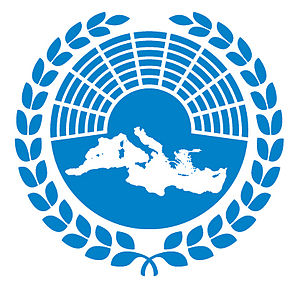
Den parlamentariske forsamling for Middelhavsområdet
Logo for Den parlamentariske forsamling for Middelhavsområdet
Den parlamentariske forsamling for Middelhavsområdet er en regional international organisation for samarbejde mellem landene i Middelhavsregionen. Den blev etableret i 2005 og har 26 medlemslande. Organisationens hovedkvarter har siden 2007 ligget i St. Julians på Malta.